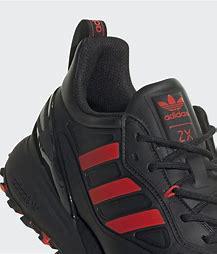
Brand: Adidas
Model: ZX 22 Boost